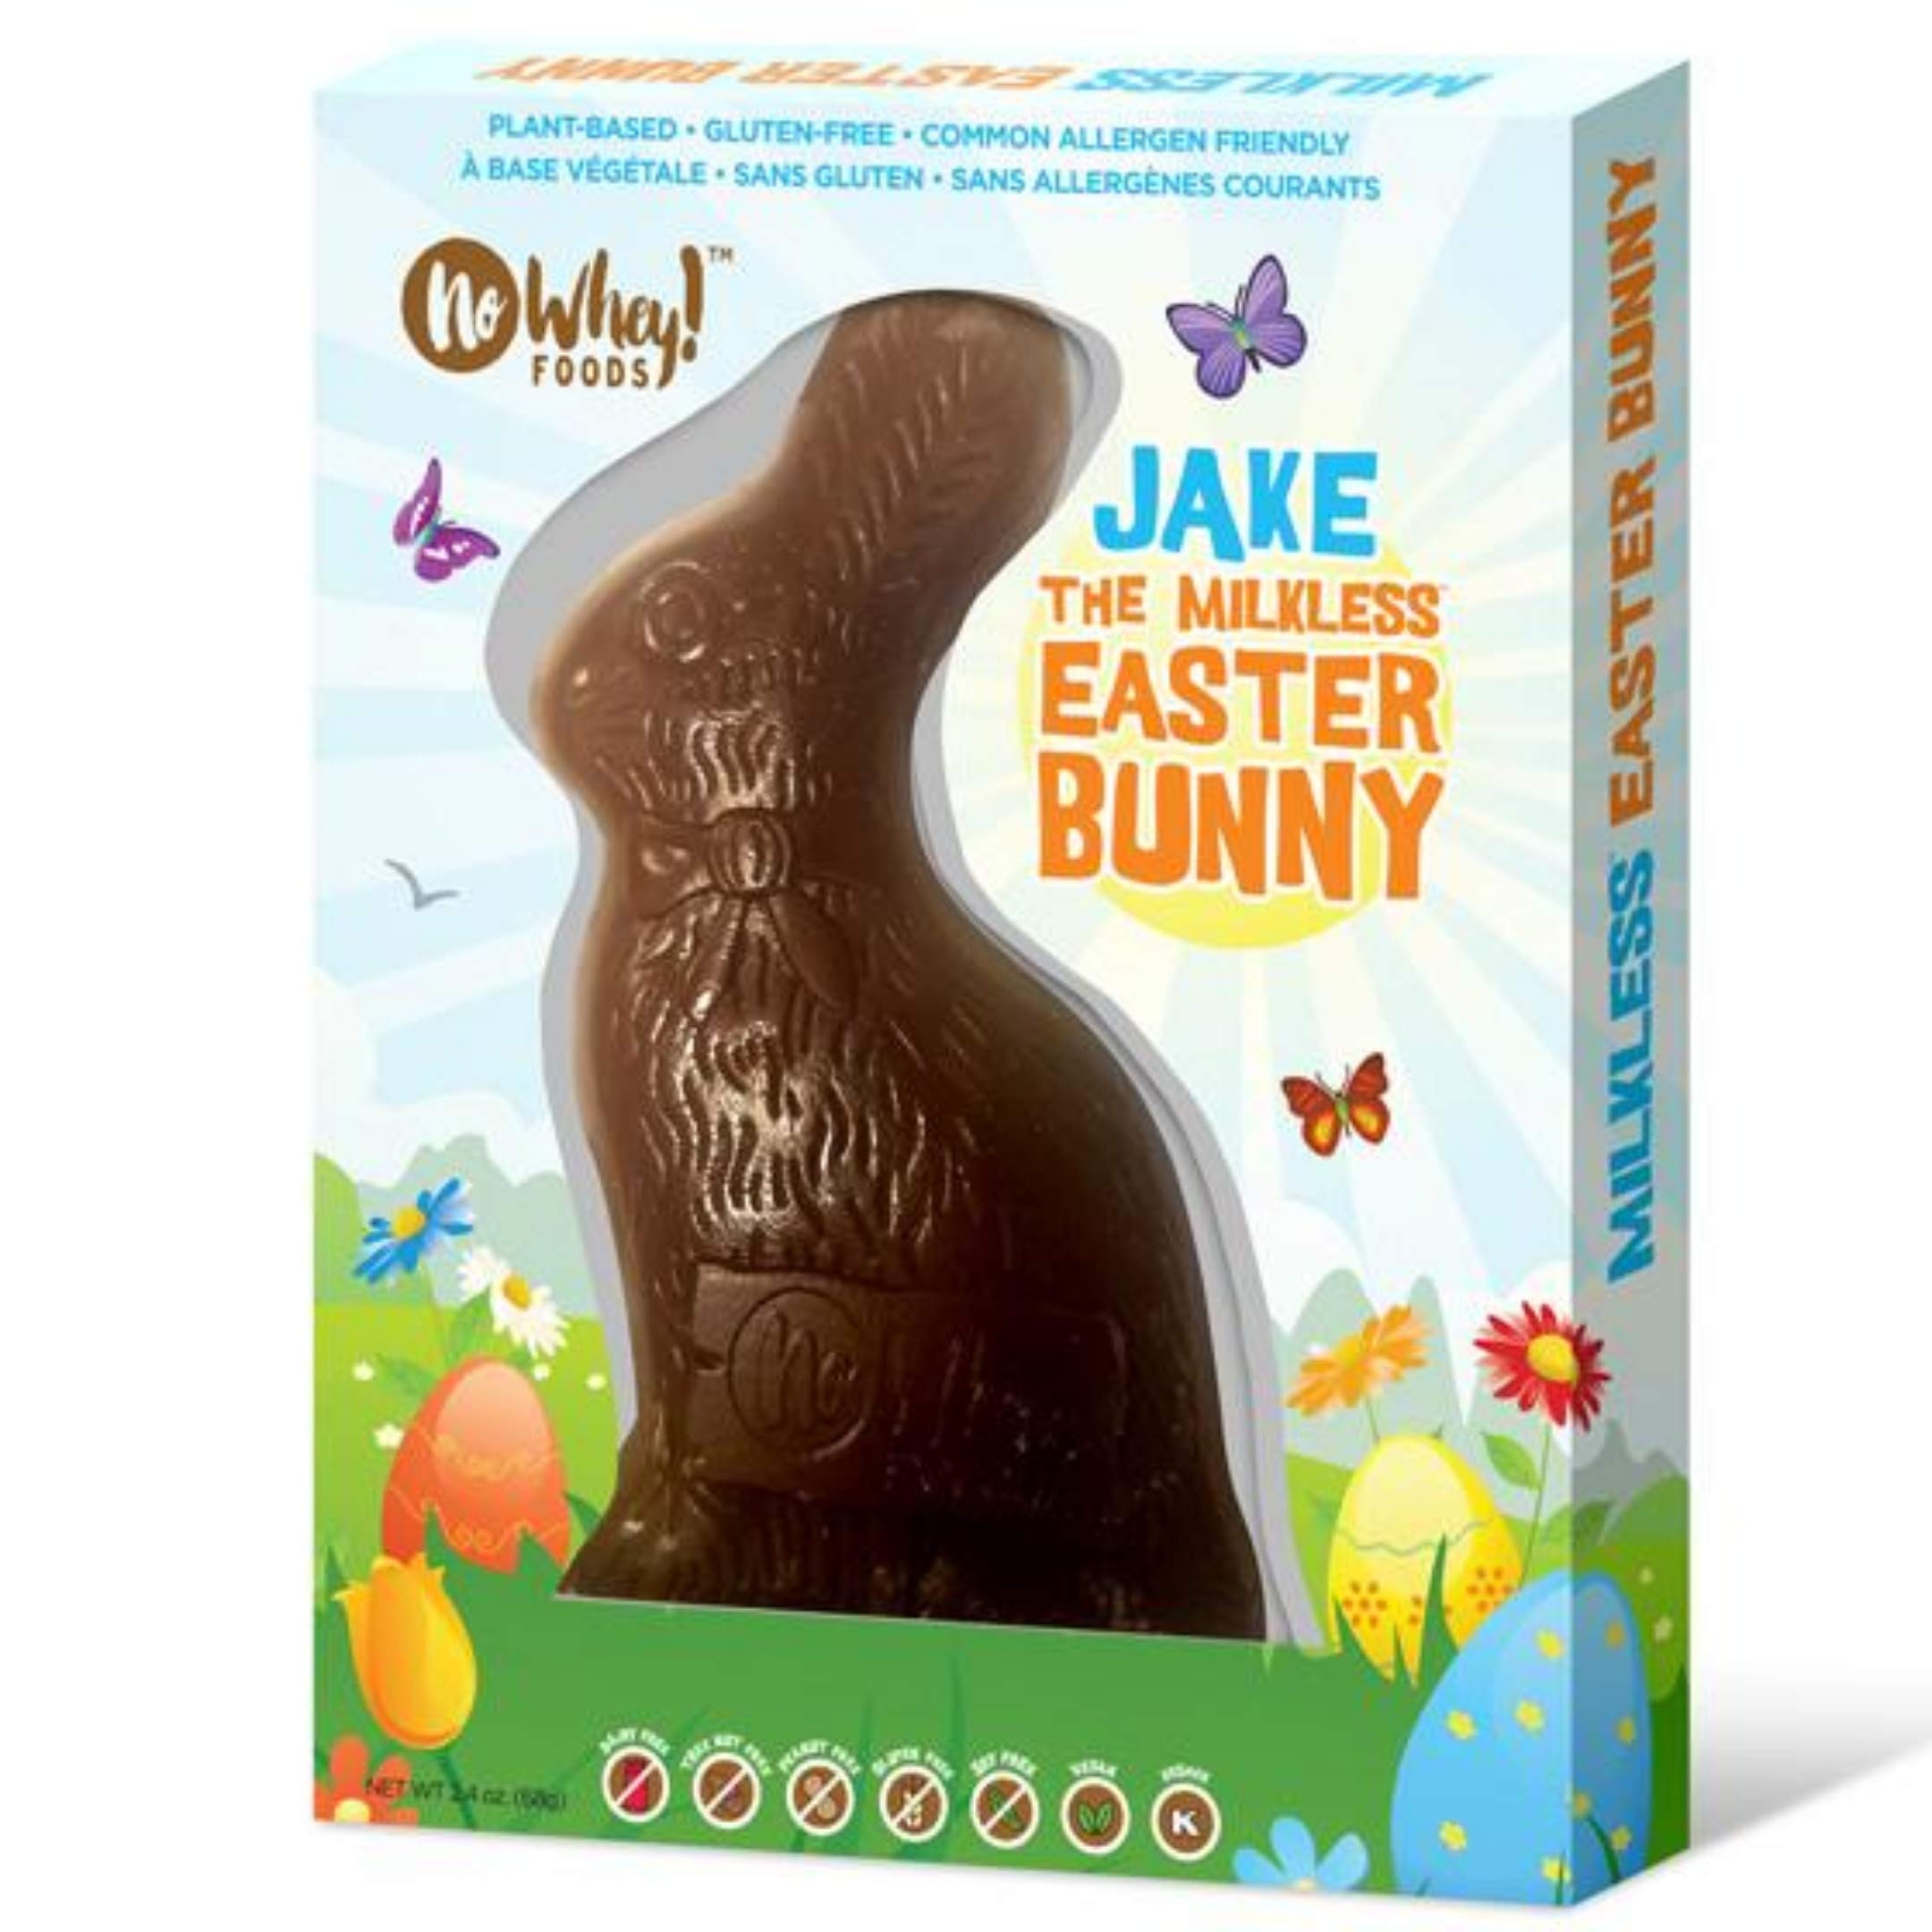
Item Name: Vegan, Gluten Free "Jake" The Milkless Chocolate Easter Bunny | Allergy Friendly | Dairy Free, Nut Free, Peanut Free, Soy Free, Sesame Free
Bullet Point 1: The Milkless Easter Bunny has a delicious and creamy chocolate design made with Milkless allergy friendly and Vegan chocolate! Hop into Easter with our incredible Vegan chocolate candy rabbit!
Bullet Point 2: This Allergy Friendly product is made in a dedicated facility free from the common top 8 food allergens
Bullet Point 3: These mouth-watering chocolates are Vegan, Allergy friendly, and free from Artificial Colors and Flavors
Bullet Point 4: You can feel confident and safe eating No Whey! Foods products because they are Dairy Free, Peanut Free, Nut Free, Egg Free, Soy Free, Wheat Free, Sesame Free, Fish Free, Shellfish Free, and Gluten Free
Bullet Point 5: Strictly made in our No Whey! Foods dedicated Gluten Free facility
Product Description: <b>Never miss out again!</b><p>It can be really tough to find allergy friendly and vegan chocolates, especially during the Easter holidays when everyone else is sharing and enjoying treats! You can get left out due to your dairy, nut, peanut, soy, egg, and wheat allergies, which are commonly found in chocolate products. Does this sound familiar? That's why we at No Whey Foods decided to create our very own unique, Allergy Friendly, and Vegan chocolate!<p><b>Dedicated and Allergy Friendly!</b><p>We carefully craft every product in our dedicated facility with Dairy Free, Peanut Free, Tree Nut Free, Egg Free, Soy Free, Wheat Free, Sesame Free, Fish free, Shell Fish Free, Gluten Free, and Lactose free chocolate!<p><b>Vegan!</b><p>In addition to our allergy free standards, all our chocolates are 100% vegan, some of which have received awards from PETA&trade;<p><b>Variety!</b><p>Our extensive, fun, and delicious variety of products range between chocolate bars, holiday treats, and gourmet truffles, all of which are free from the top 8 common allergens, Vegan, artificial color/flavor free, and Kosher Pareve!<p>Our products give the gift of freedom to everyone who suffers from top 8 common food allergies, Vegans, and people with dietary restrictions. Our products leave everyone with joy, freedom, and delicious options for the future!<p><b>Place Your Order Today!</b><p>Don’t waste another minute when you could be enjoying the rich and creamy taste of No Whey Foods allergy friendly and vegan chocolate!<p><b>Scroll Up and Click the "Add to Cart" Button Now!</b>
Value: 2.4
Unit: Ounce

Price: 19